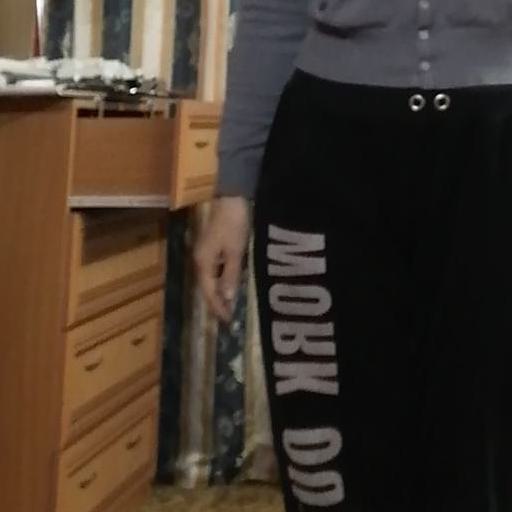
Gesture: no_gesture